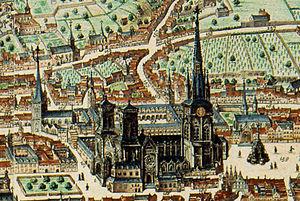
Extrait de la carte de Johan Blaeu 16e siècle
Le palais des princes-évêques de Liège ou palais épiscopal de Liège, se situe sur la place Saint-Lambert dans le centre de Liège. Le Palais actuel, devenu le palais de justice de Liège, a été reconstruit au XVIᵉ siècle à l'initiative du cardinal Érard de La Marck, à l'emplacement d'un ancien édifice détruit lors du sac de Charles le Téméraire. Une nouvelle aile néo-gothique, le palais provincial, est construite entre 1849 et 1853.